Let Them Talk (talk show)

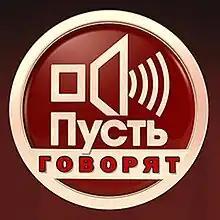

Let Them Talk (transliterated: "Pust govoryat") is a Russian talk show hosted by Dmitry Borisov. It invites guests to come before a studio audience to address personal issues; crime, drug abuse, suicide, prostitution, infidelity as well as society issues; attacks, migration, international relations.